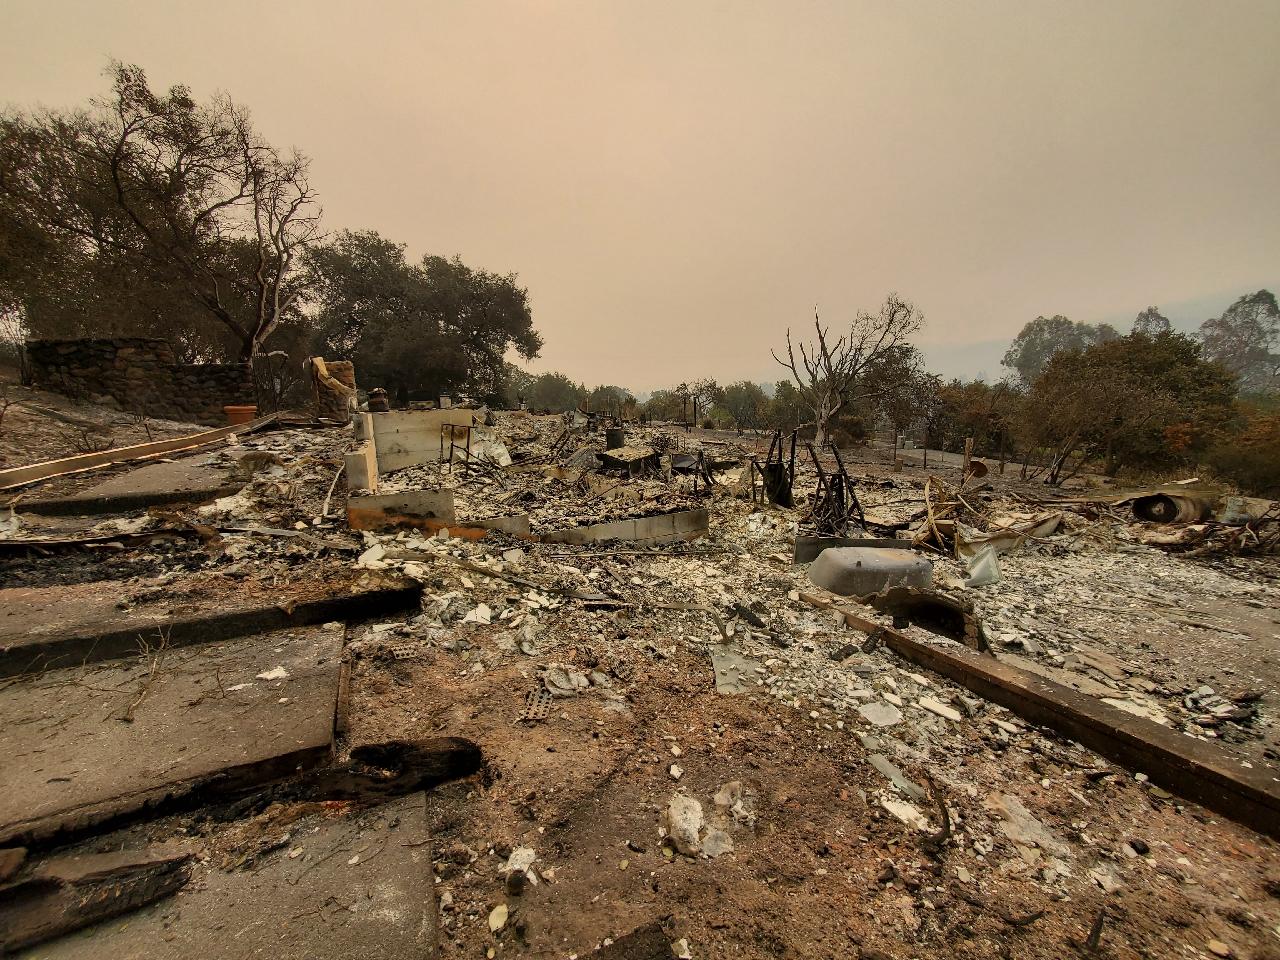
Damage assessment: destroyed